Axel Michaels

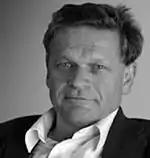
Axel Michaels

Born in Hamburg, Axel Michaels studied Indology, philosophy and law in Munich, Freiburg, Hamburg and Benares. After he completed his dissertation in 1978 summa cum laude, Michaels worked as a research assistant at the Museum of Ethnology in Hamburg and at the University of Münster. He then worked as an assistant professor at the Department of Indology at the University of Kiel (1980 until 1992), meanwhile also holding the position as the Director of the Nepal Research Center (Kathmandu) from 1981 to 1983. From 1992 to 1996 Professor of Religious Studies at the University of Bern. In 1986, he was Spalding Visiting Fellow at the Wolfson College, Oxford. Since 1996, Michaels is professor of classical Indology at Heidelberg University’s South Asia Institute, which he managed as Director from 1999 to 2002. Besides, he was Speaker of the interdisciplinary project “Cartography Programme on Benares”. In 2001, he was elected as the Speaker of the Collaborative Research Centre SFB 619 “Ritual Dynamics”. During the years 2004 to 2011, he was Speaker of the German Research Foundation Council “Cultural Anthropology, Religious Studies, Non-European Cultures”. Axel Michaels was co-founder and co-director of the Cluster of Excellence “Asia and Europe in a Global Context” since 2007 until 2017. Furthermore, he became Head Coordinator of the Heidelberg Center South Asia (2014 until 2019) and Member of AG Zukunft II at Heidelberg University in 2010. Since 2010 he is Heidelberg University Rector’s delegate for cooperation with India. Axel Michaels is full member of the Heidelberg Academy of Sciences and Humanities since 2006, where he functioned as vice president from 2016 to 2020. Since 2020 he is Chairman of the board of trustees of the von Portheim-Stiftung.